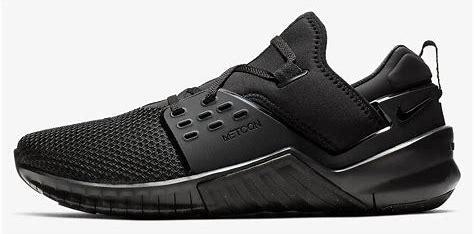
Brand: Nike
Model: Free X Metcon 2